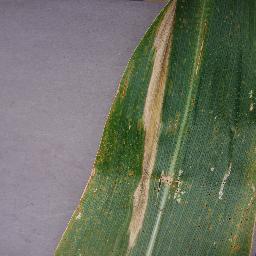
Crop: corn
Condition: (maize)_northern_blight